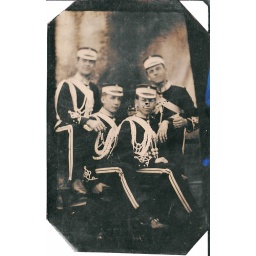
1/6 plate tintype of some young 19th century soldiers in dress uniform - possibly from Canada.